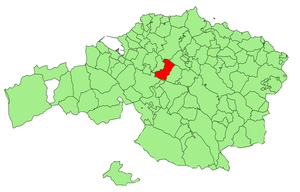
Zamudio est une commune de Biscaye dans la communauté autonome du Pays basque en Espagne.